Butvydas

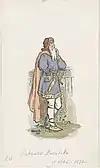
Artistic impression of Butvydas, 1908

Butvydas or Pukuveras (died ) was Grand Duke of Lithuania from until his death in . Butvydas is believed to have been the father of Grand Duke Gediminas, under whom Lithuania emerged as a major Northern and Eastern European power.